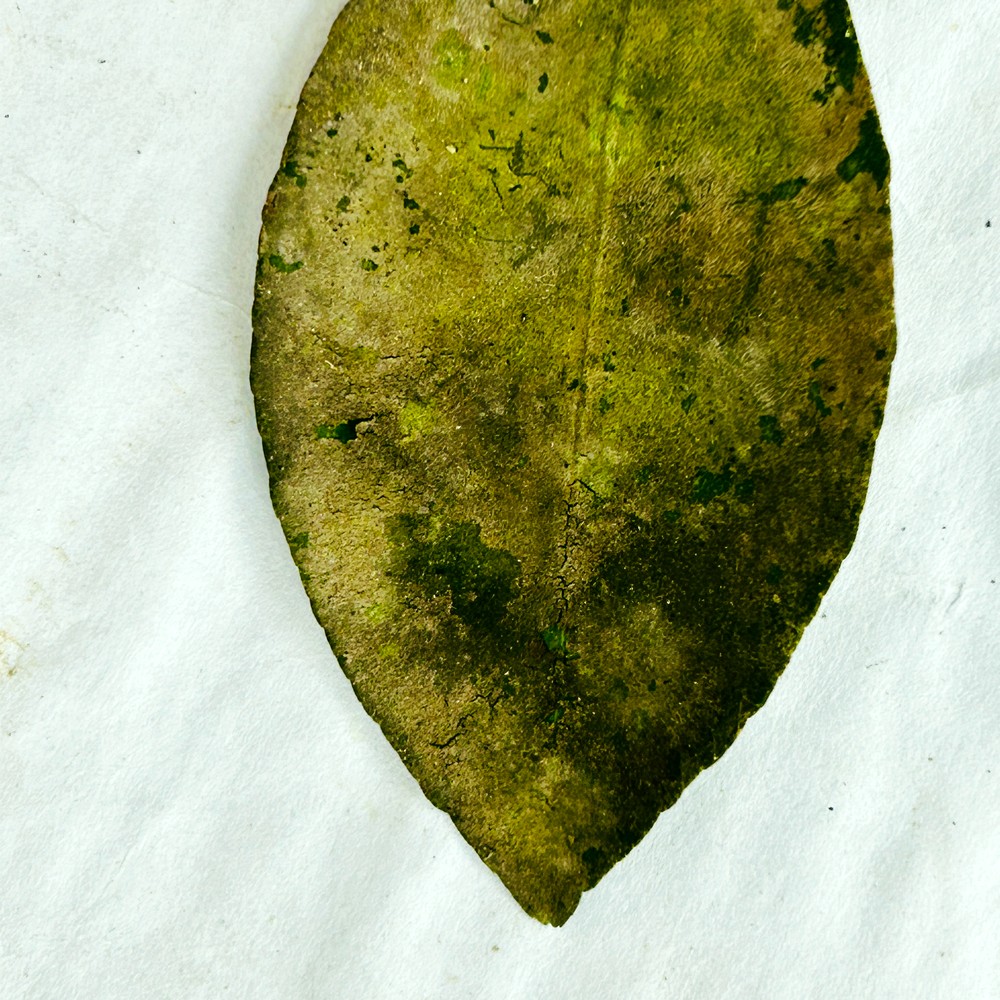
Label: Sooty Mould